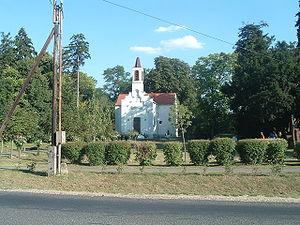
Tormásliget est un village et une commune du comitat de Vas en Hongrie.